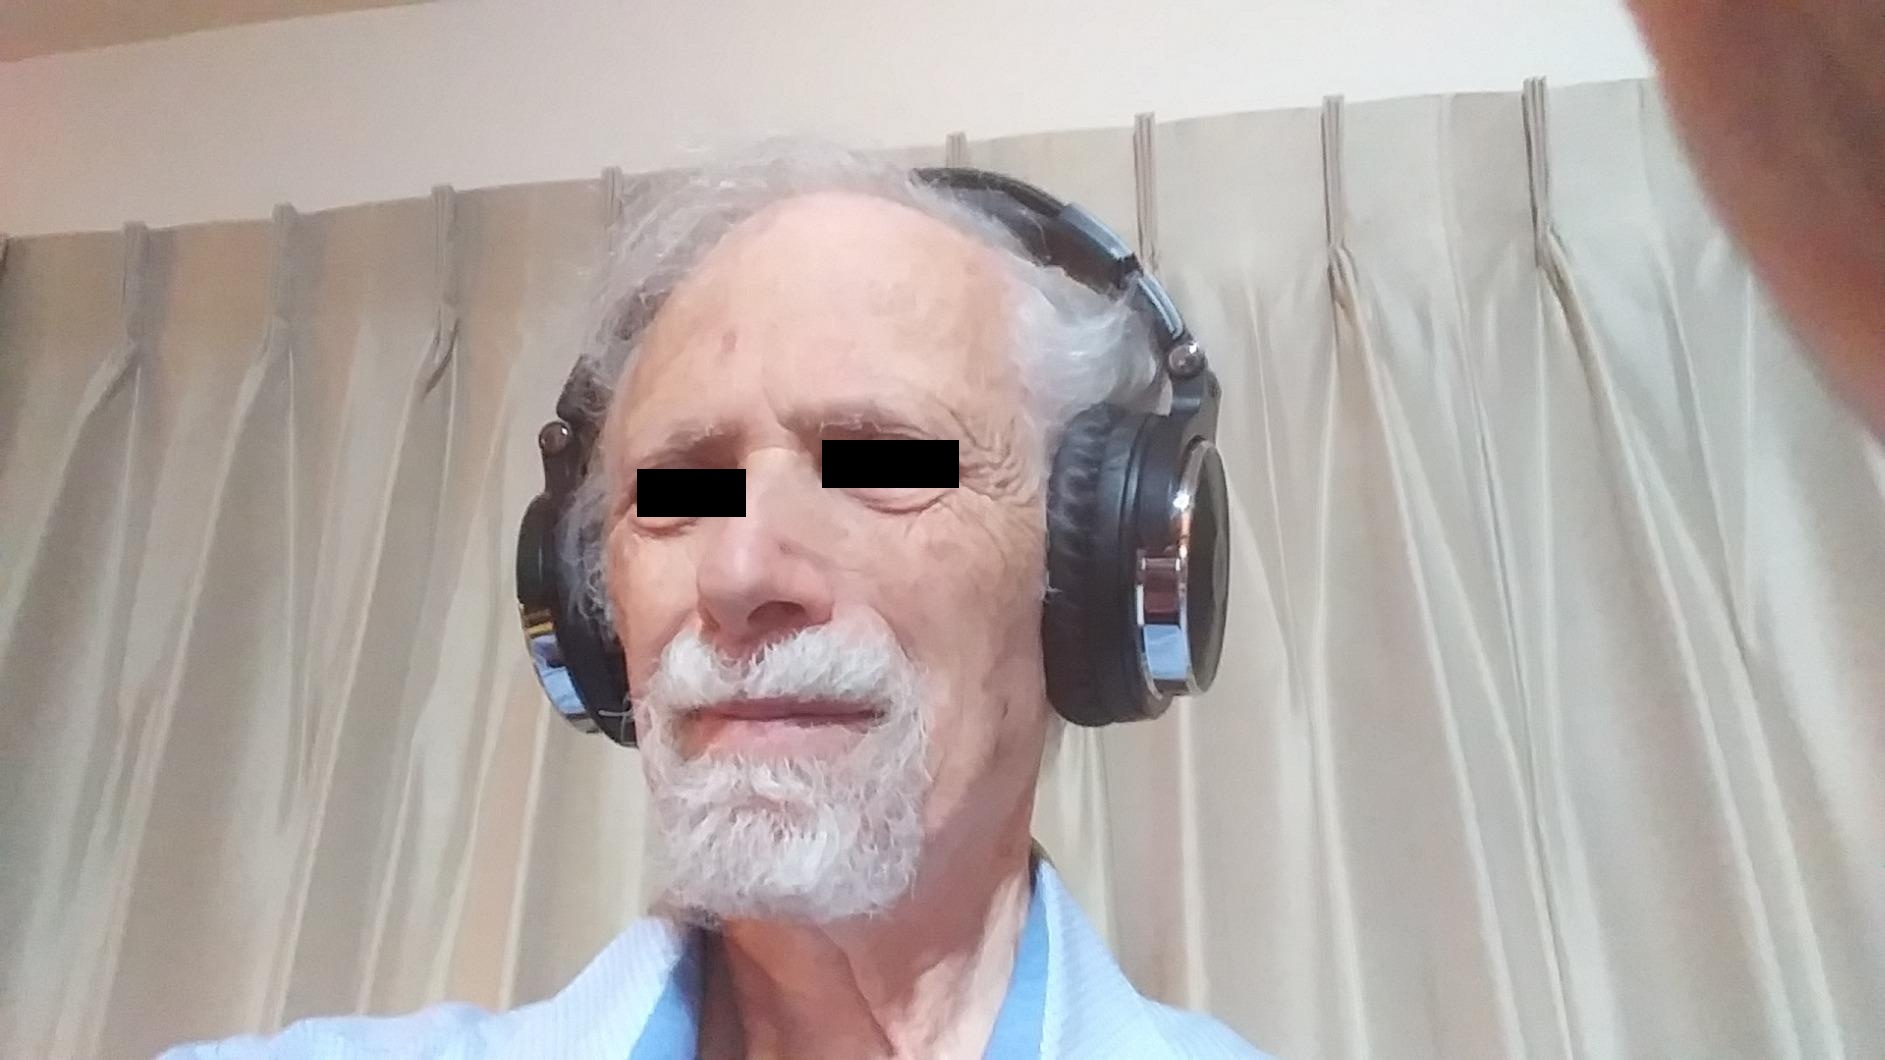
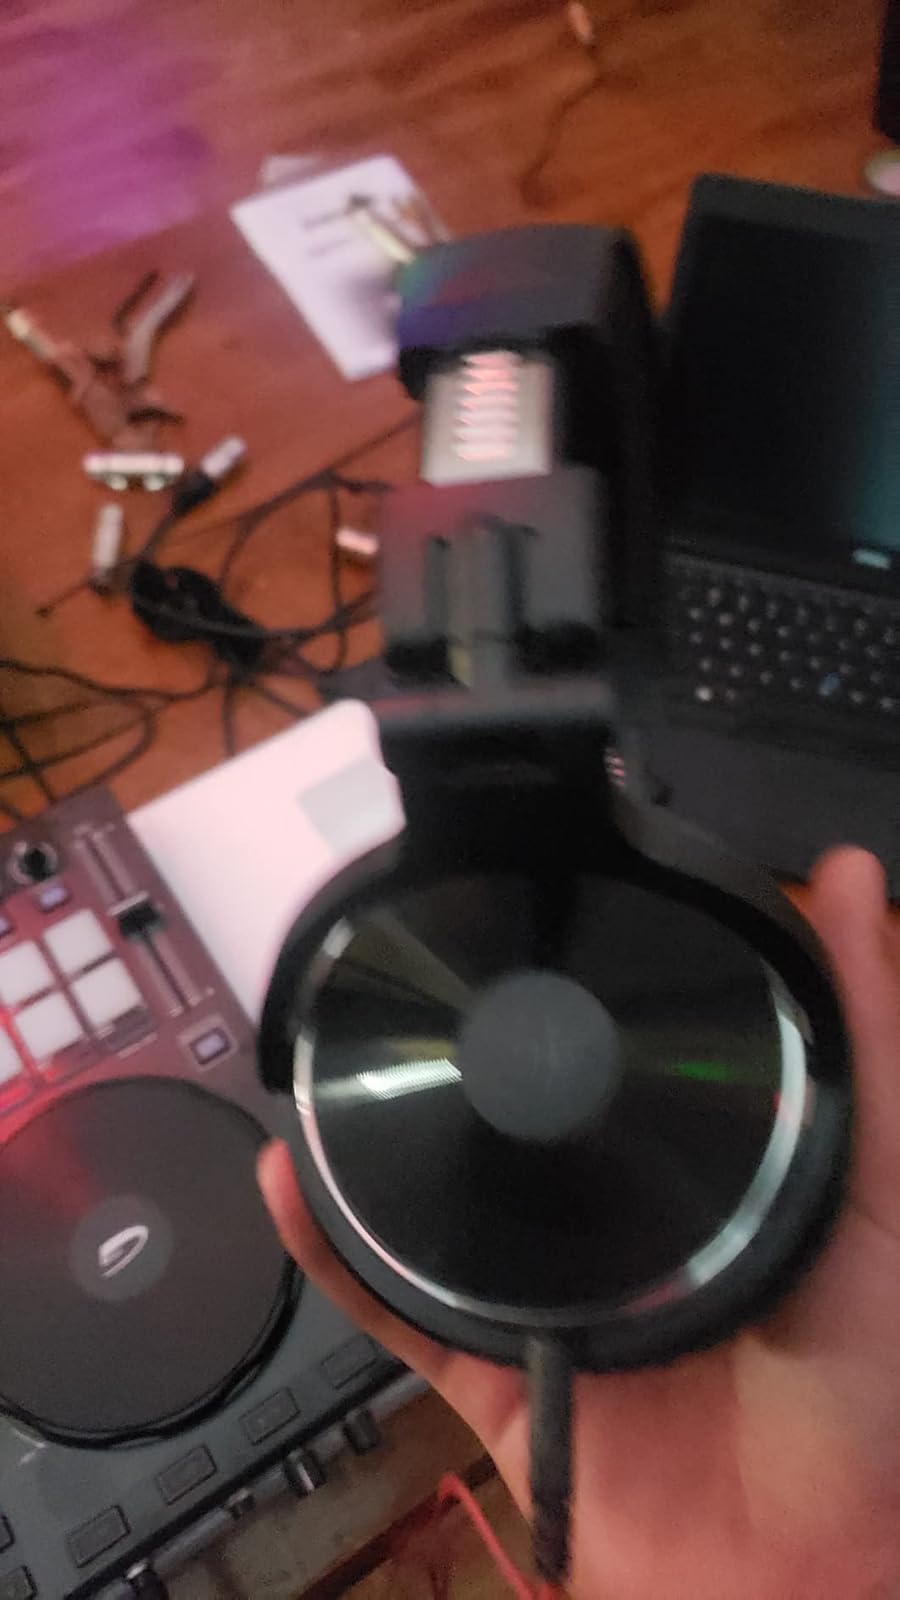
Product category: headphones
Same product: yes